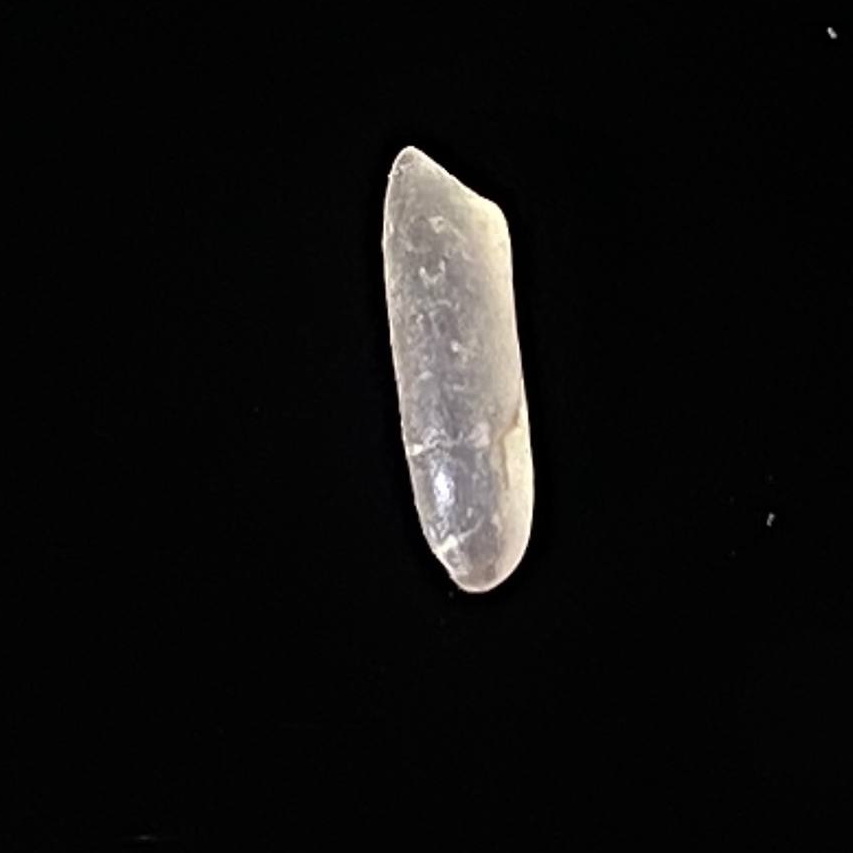
Rice variety: Jirashail